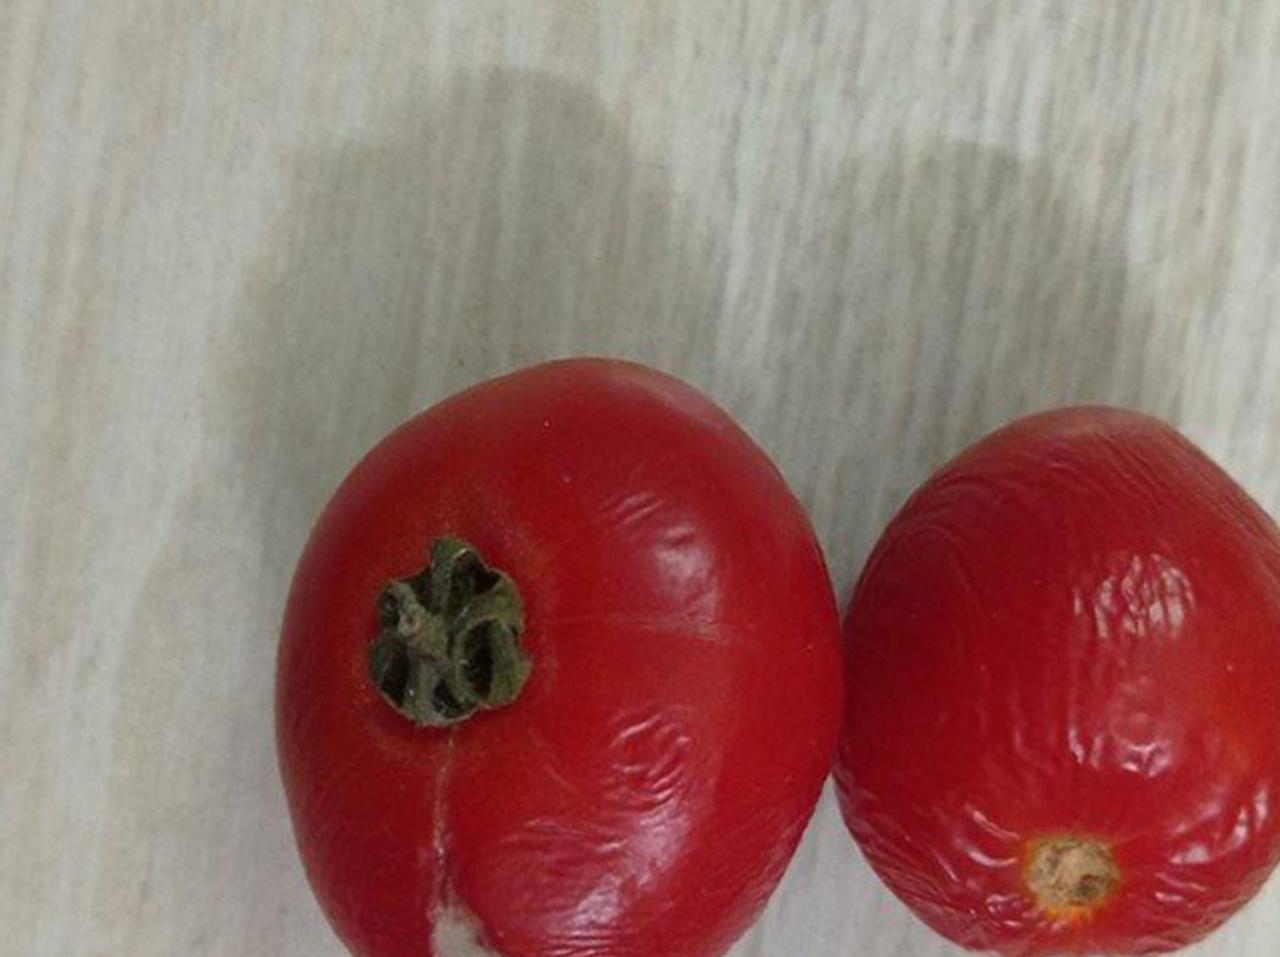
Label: Rotten